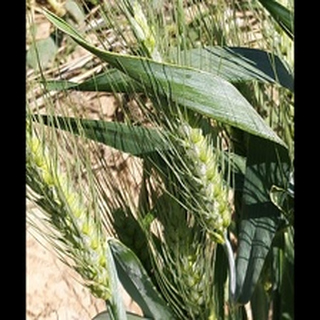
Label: healthy_wheat